Blood Tea and Red String

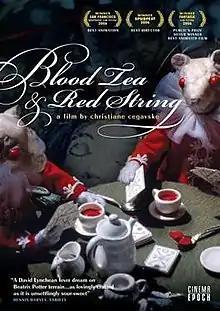
DVD cover

Blood Tea and Red String is a 2006 American stop-motion-animated film, written, directed, and animated by Christiane Cegavske, who described it as a "fairy tale for adults". It was released on February 2, 2006, after a production time of 13 years, having been filmed in various places in the West Coast and in two studios. The musical score was composed and performed by Mark Growden.